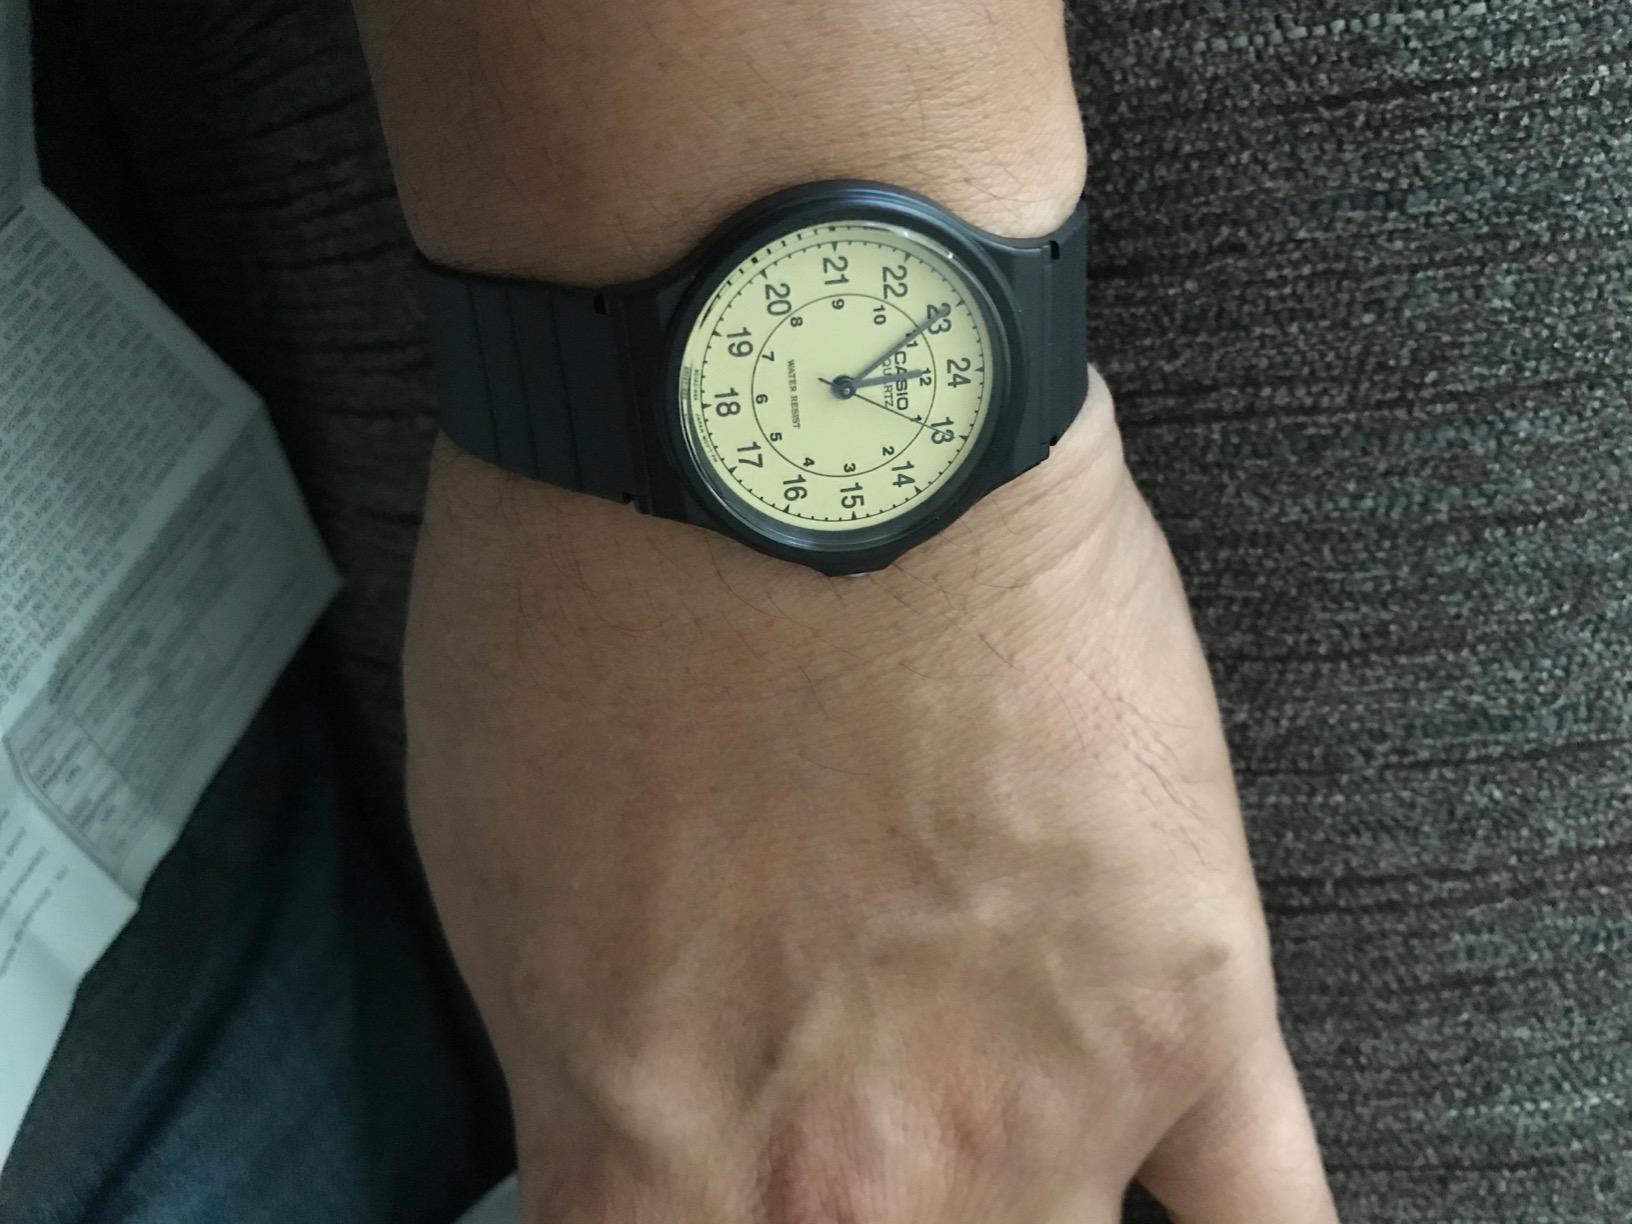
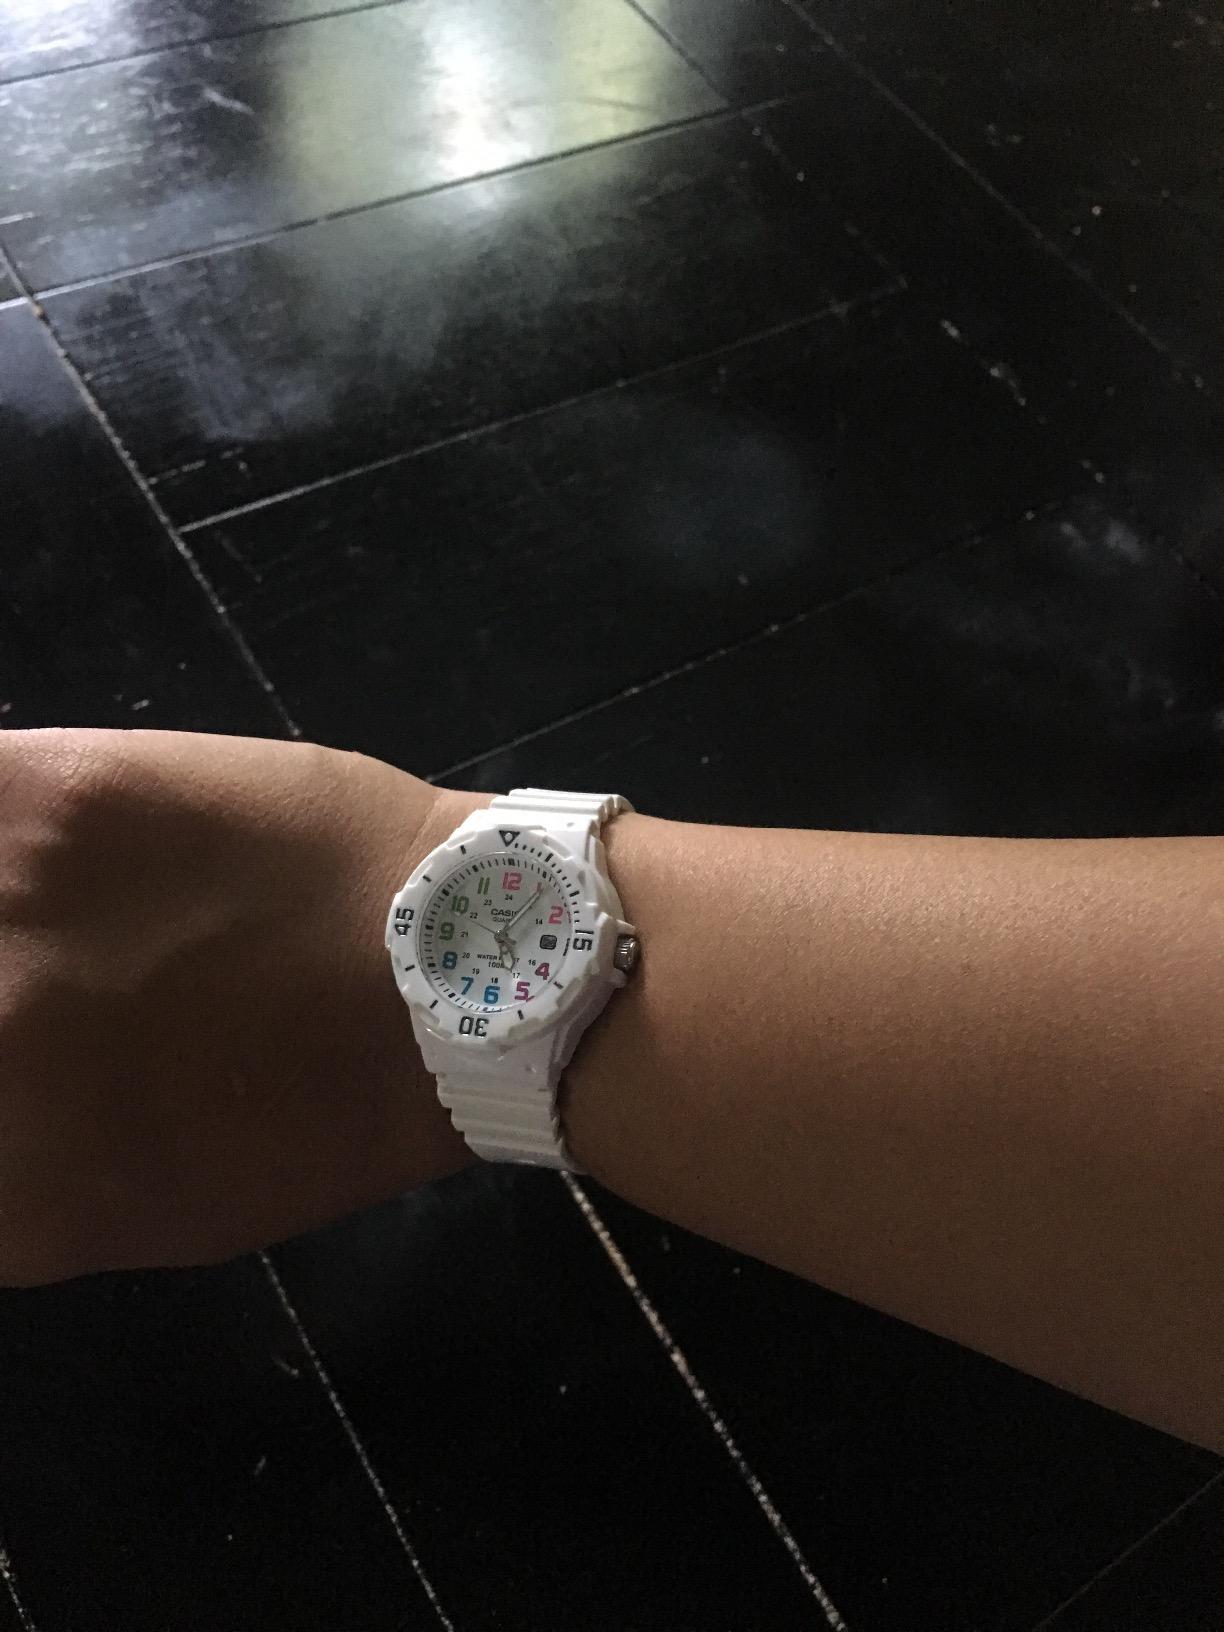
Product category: accessories_watch
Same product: no